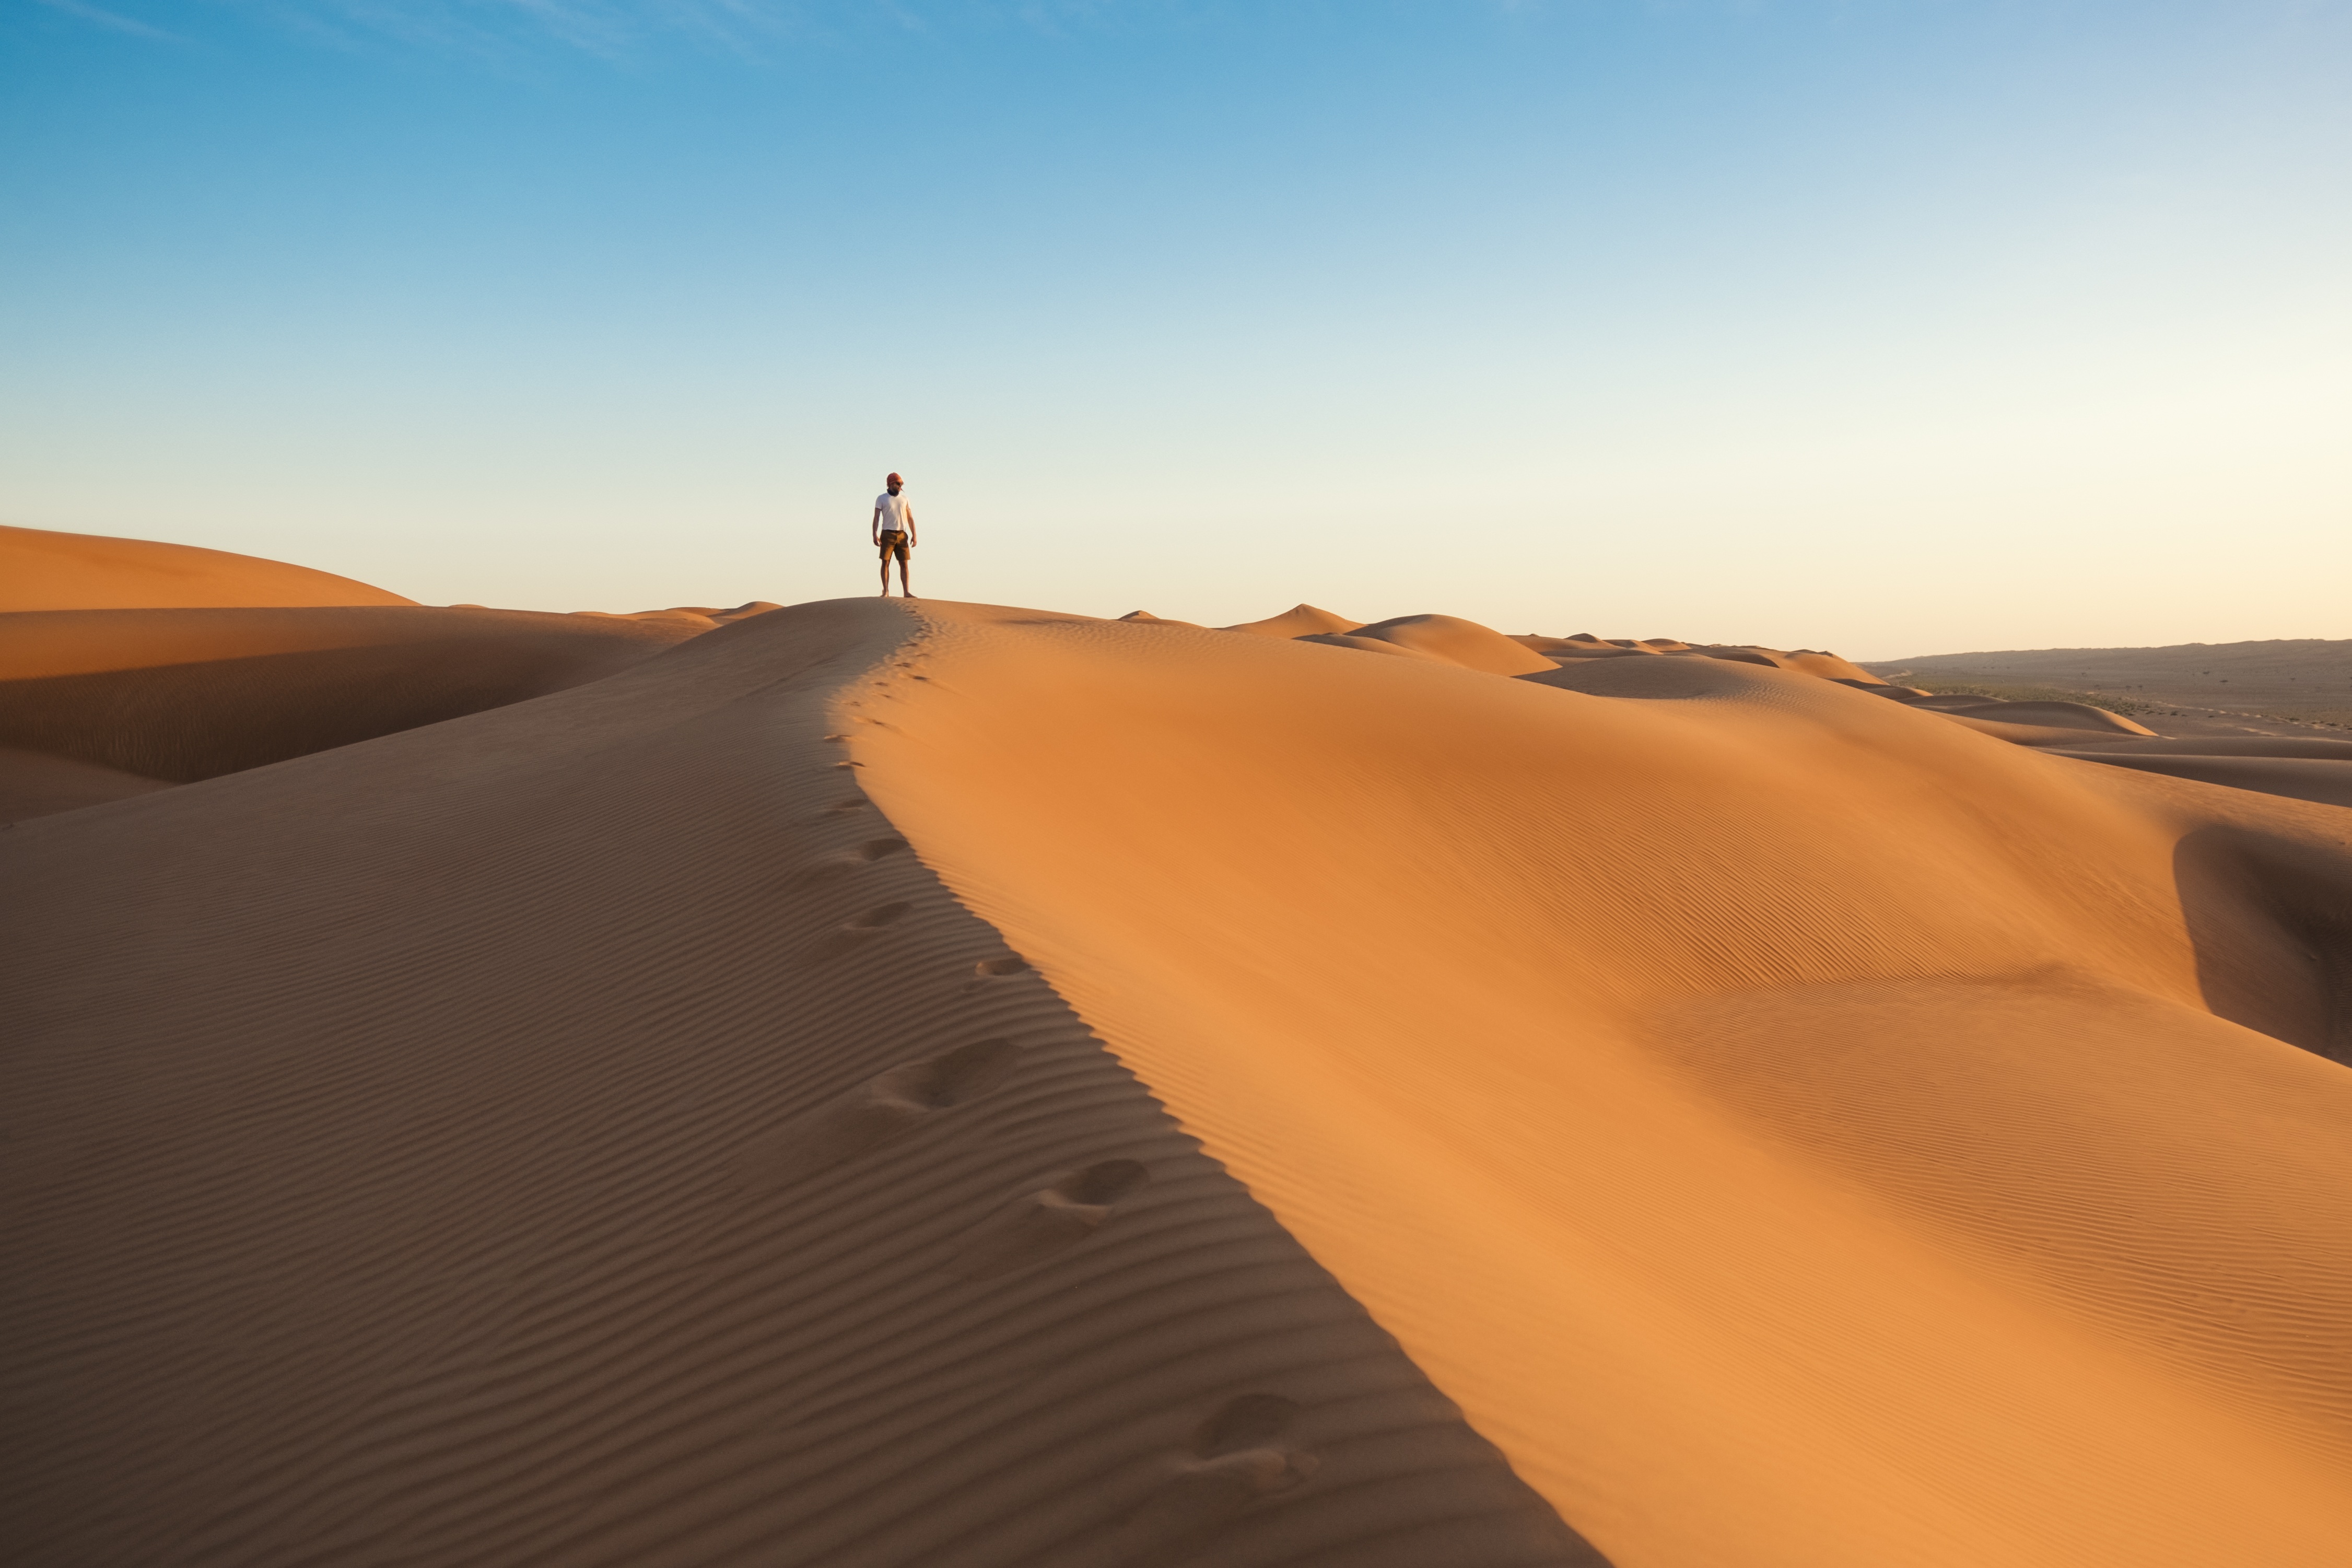
man, landscape, sand, person, sun, sunset, hill, arid, desert, dune, adventure, alone, barren, travel, dry, remote, material, footprints, outdoors, daylight, hot, habitat, sahara, wadi, landform, erg, natural environment, geographical feature, aeolian landform